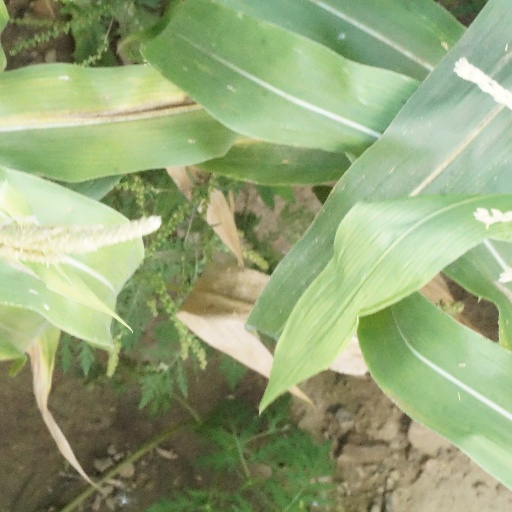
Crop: maize; corn